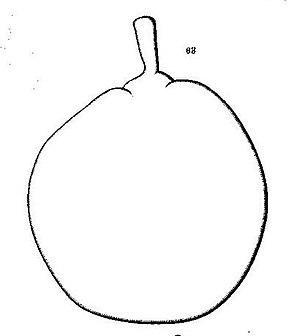
Beurré Dumont, Dict. de pomologie, 1863, A. Leroy.
La ’Beurré Dumont est une variété de poire obtenue en 1831 par Joseph Dumont à Erquelinnes, près de Tournai, en Belgique.